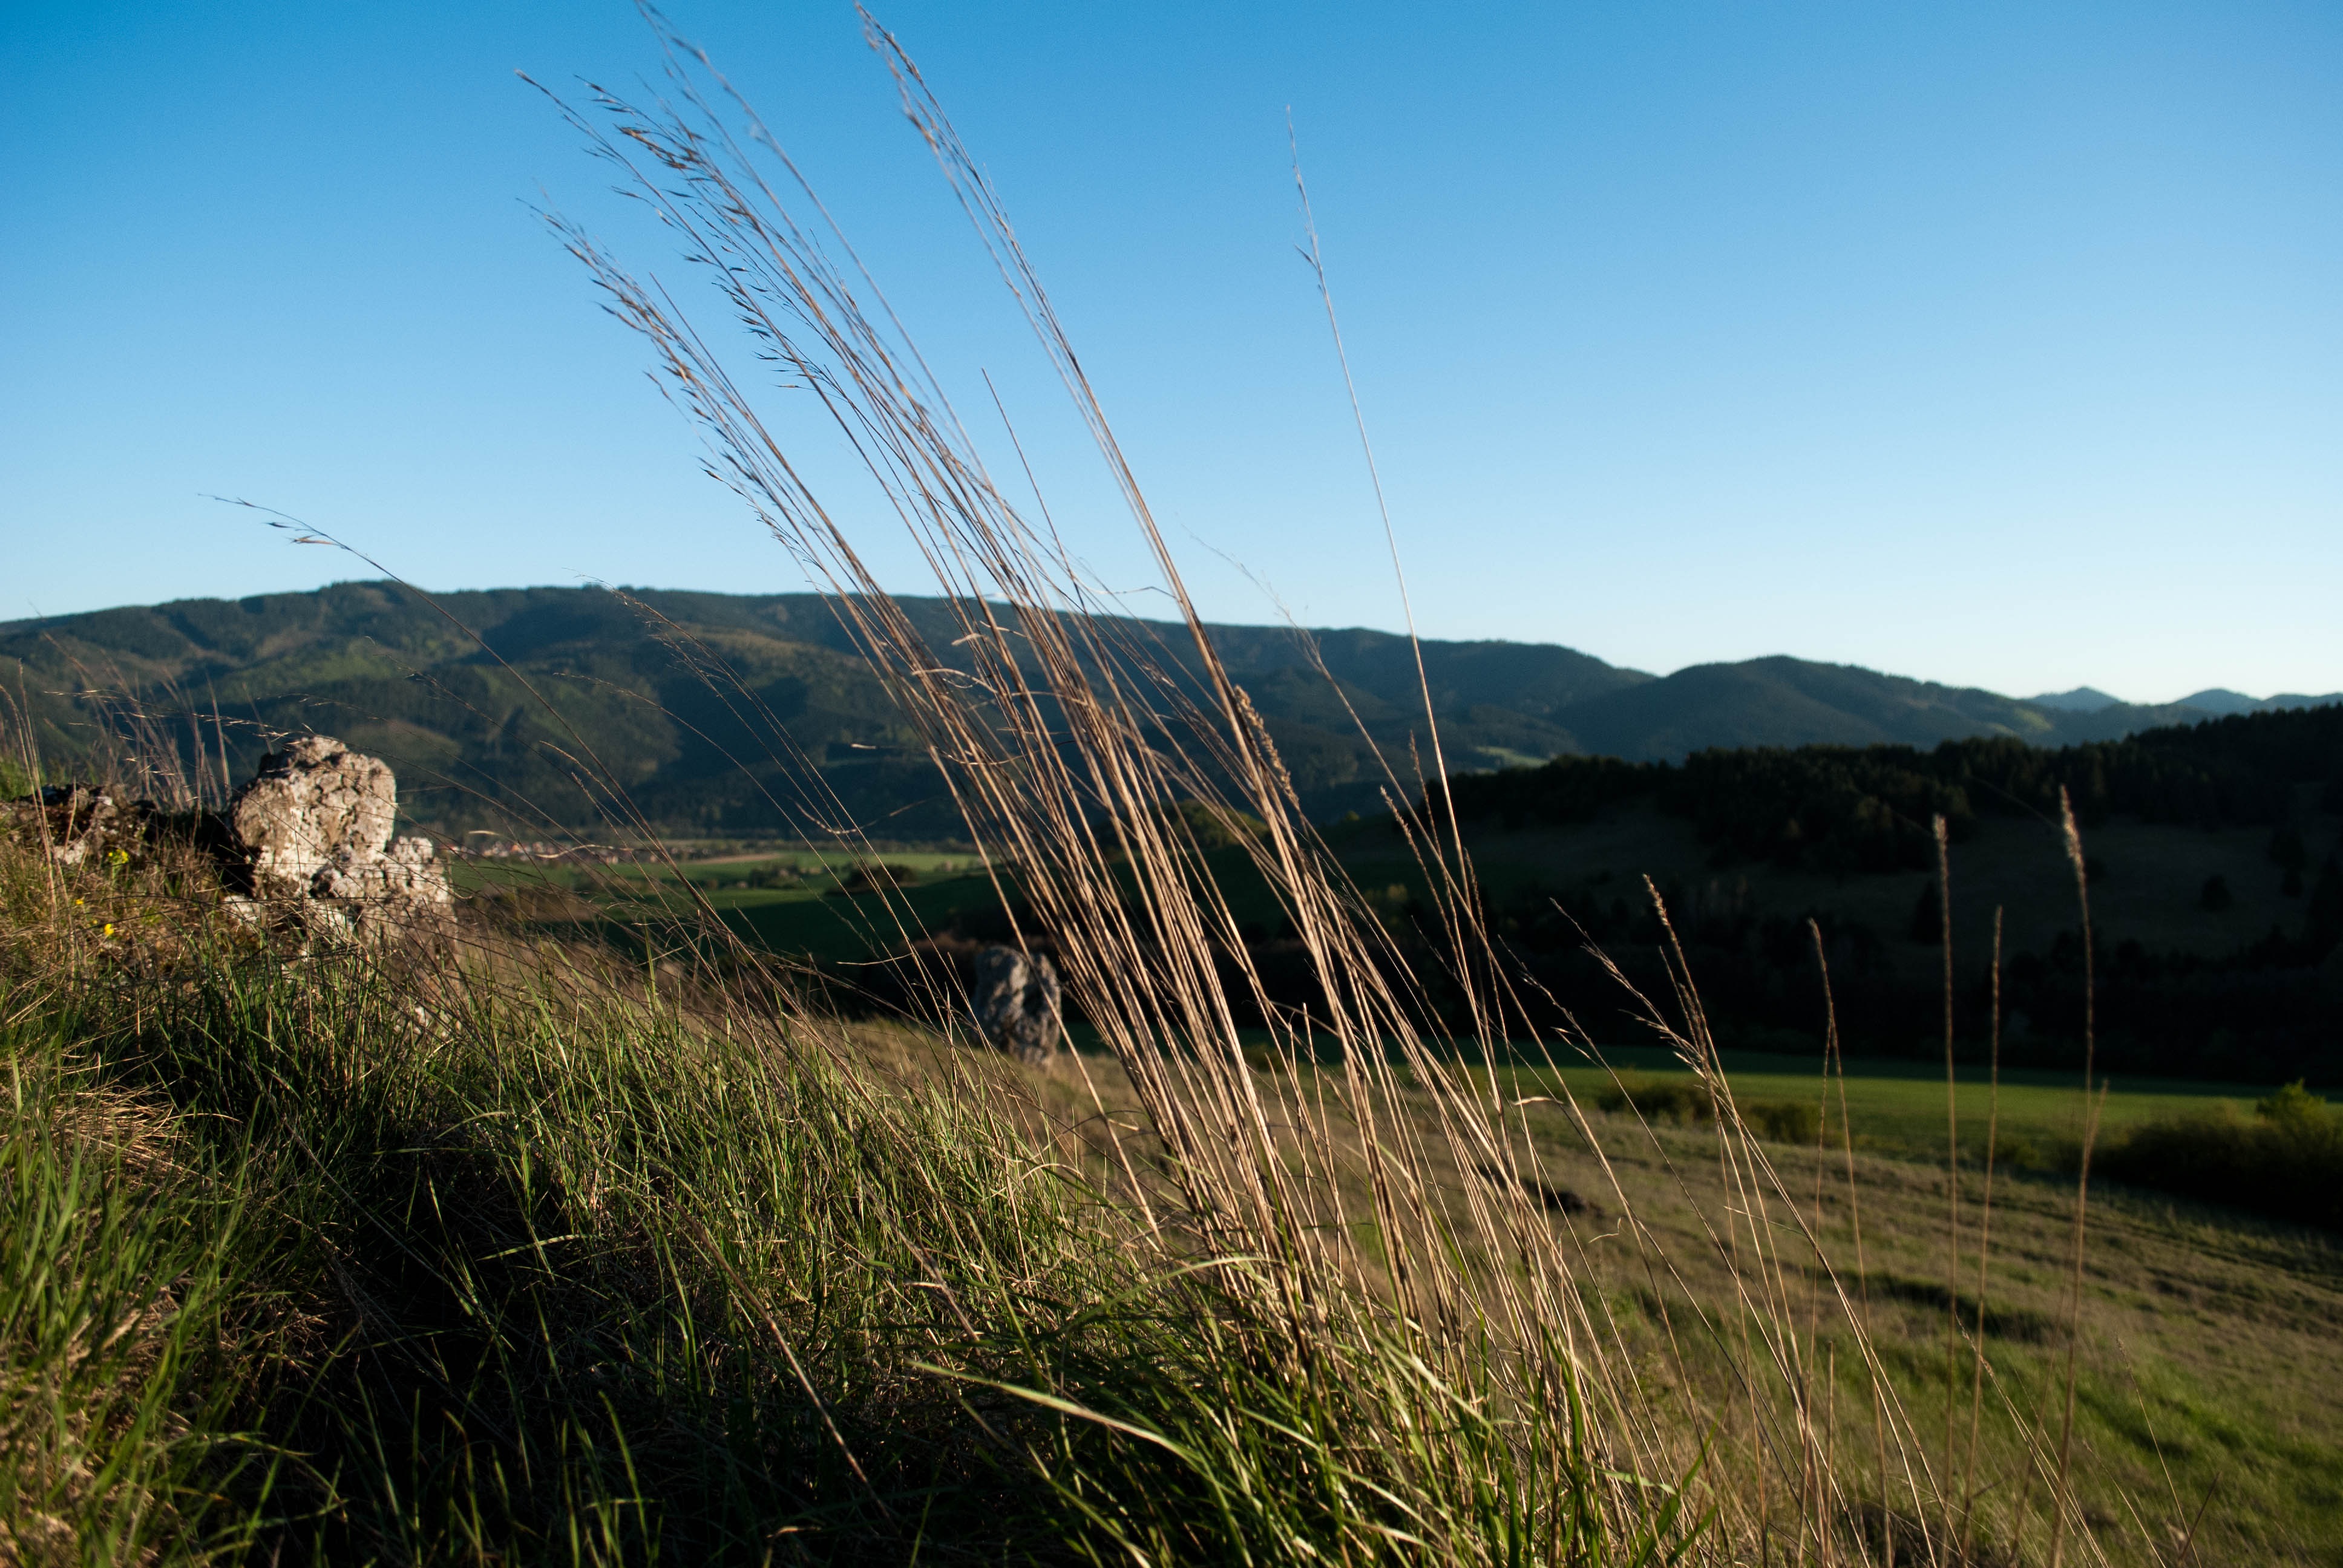
landscape, tree, nature, grass, horizon, wilderness, mountain, sun, field, meadow, prairie, hill, wind, agriculture, lane, grassland, habitat, the sky, rural area, meadows, natural environment, geographical feature, grass family, mountainous landforms